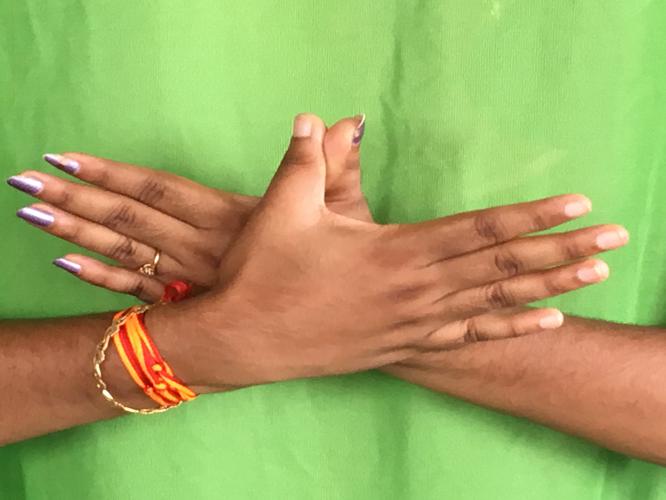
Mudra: Garuda
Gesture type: double_hand